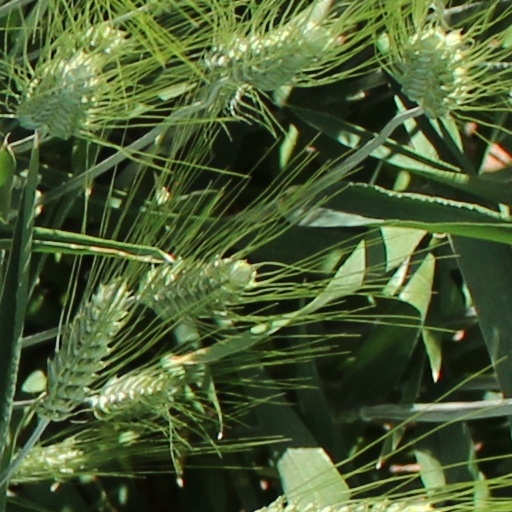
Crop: wheat